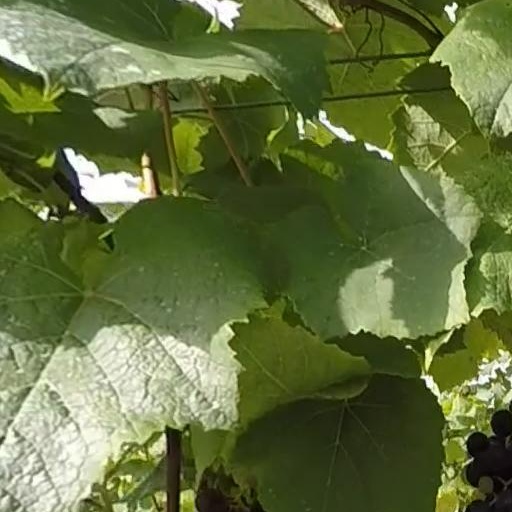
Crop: grape